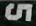
Number: 5